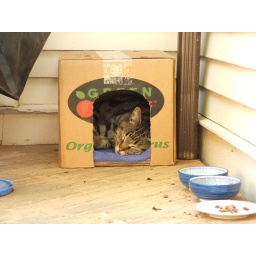
sleeping in the new kitty box